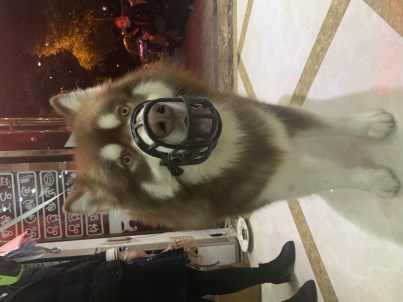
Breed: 1324-n000004-malamute